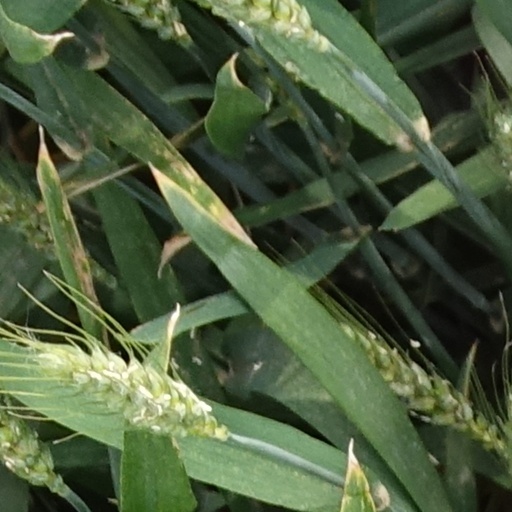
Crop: wheat